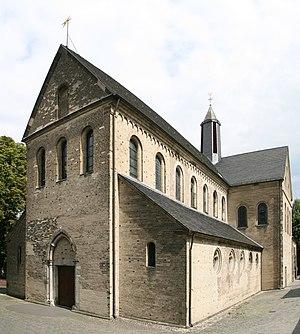
L'église Saint Suitbertus à Kaiserswerth (Düsseldorf, Allemagne), vue du sud-ouest.